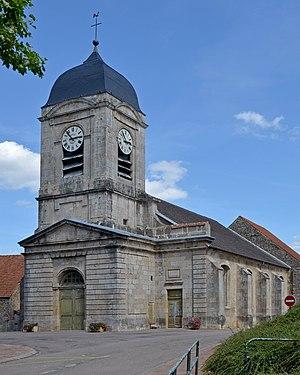
Église de Rolampont, Haute-Marne, Chapagne-Ardennes, France. Construction
Rolampont est une commune française située dans le département de la Haute-Marne, en région Grand Est.